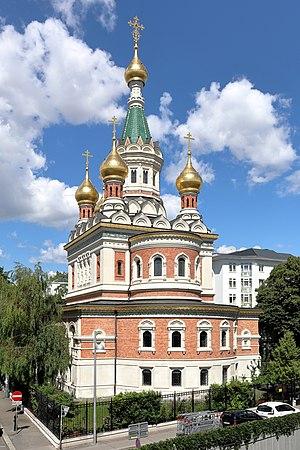
La cathédrale Saint-Nicolas est une cathédrale russe orthodoxe du diocèse russe orthodoxe de Vienne en Autriche, sous la juridiction de l'Église orthodoxe de Russie. Elle est située dans le IIIᵉ arrondissement de Vienne.